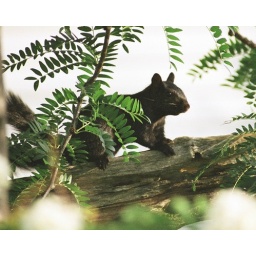
I took this picture while scoping around my street looking for animals &amp;amp; birds to photograph :]